Flora of Australia

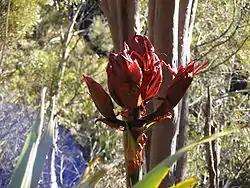
Gymea Lily growing in Heathcote National Park, Sydney.

The first Australian plants recognised and classified in Linnaean taxonomy were a species of "Acacia" and "Synaphea" in 1768 as "Adiantum truncatum" and "Polypodium spinulosum" respectively by Dutch philologist Pieter Burman the Younger, who stated they were from Java. Later, both were found to be from Western Australia, likely to have been collected near the Swan River, possibly on a 1697 visit there of fellow Dutchman Willem de Vlamingh. This was followed by Cook's expedition making landfall at what is now Botany Bay in April 1770, and the early work of Banks, Solander and Parkinson. Botanical exploration was enabled by the